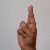
The image shows a hand gesture representing the letter 'R' in Indian Sign Language.